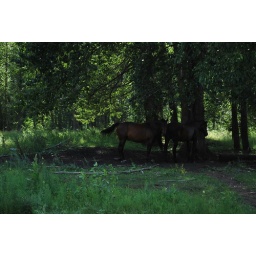
For years there has always been horses under these trees up coal creek.